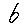
Label: 6